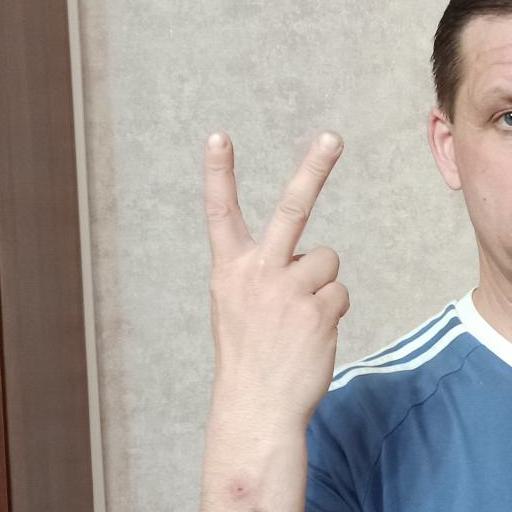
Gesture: peace_inverted